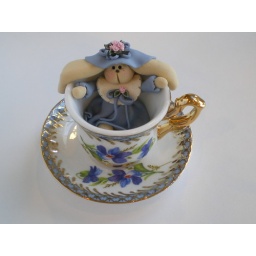
Bunny tucked in a blue flower tea cup